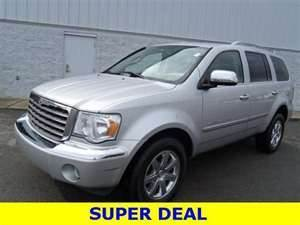
Car model: 2009 Chrysler Aspen SUV